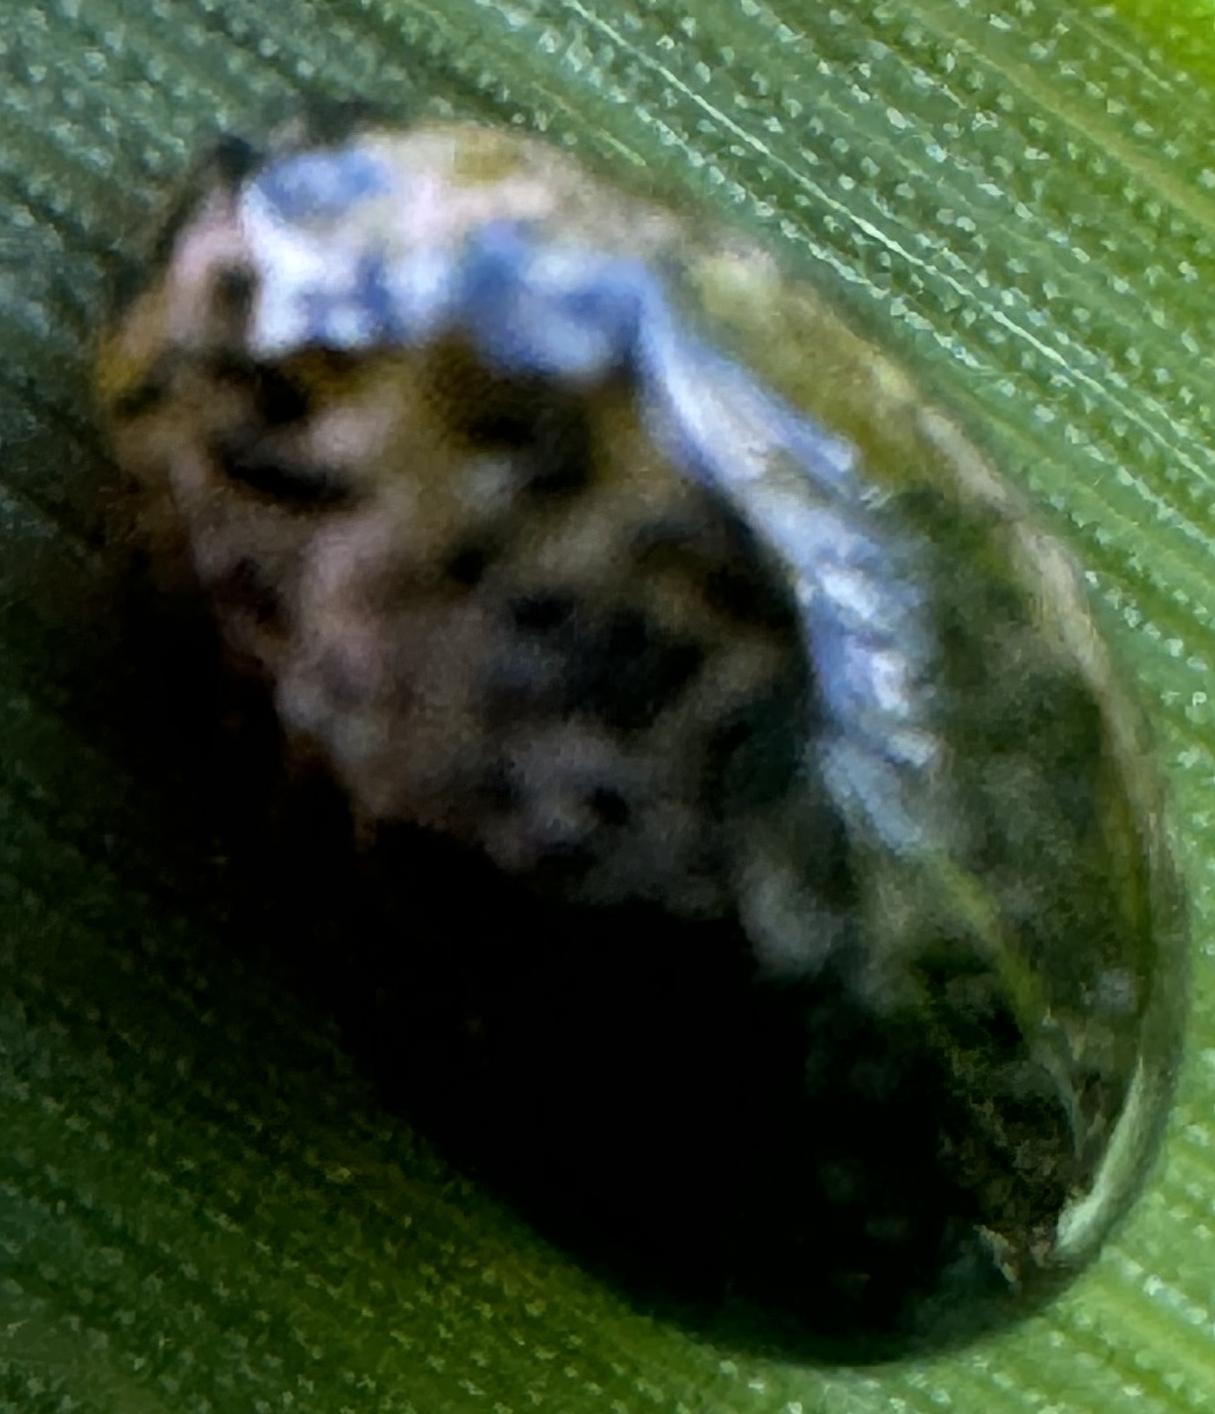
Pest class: cereal_leaf_beetle